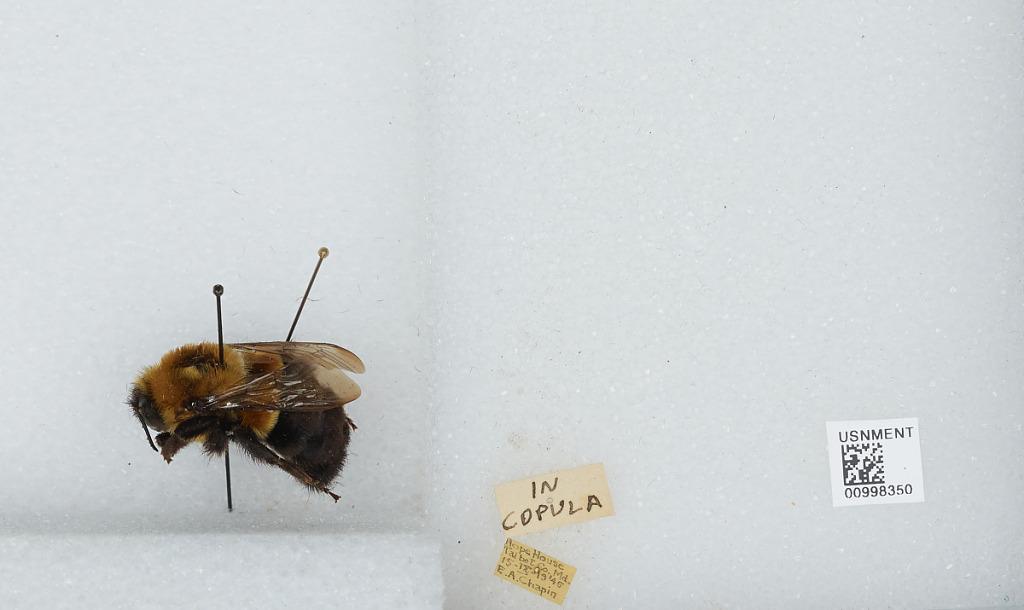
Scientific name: Bombus (Pyrobombus) impatiens Cresson
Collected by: E. Chapin
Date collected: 1945-9-15
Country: United States
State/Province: Maryland
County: Talbot
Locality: Hope House
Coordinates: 38.8336, -76.1861